Camp Ethan Allen Training Site

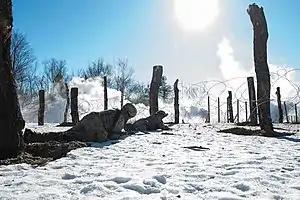
Engineers from the 572nd Brigade Engineer Battalion, 86th Infantry Brigade Combat Team practise obstacle clearing at Camp Ethan Allen Training Site

Camp Ethan Allen Training Site is a Vermont National Guard installation located in Jericho, Vermont. It is the location of the Army Mountain Warfare School and the 86th Infantry Brigade Combat Team. It was looked at as a future location for a proposed missile battery until 2013. At the camp is a fifty caliber machine gun range, the only one in New England.